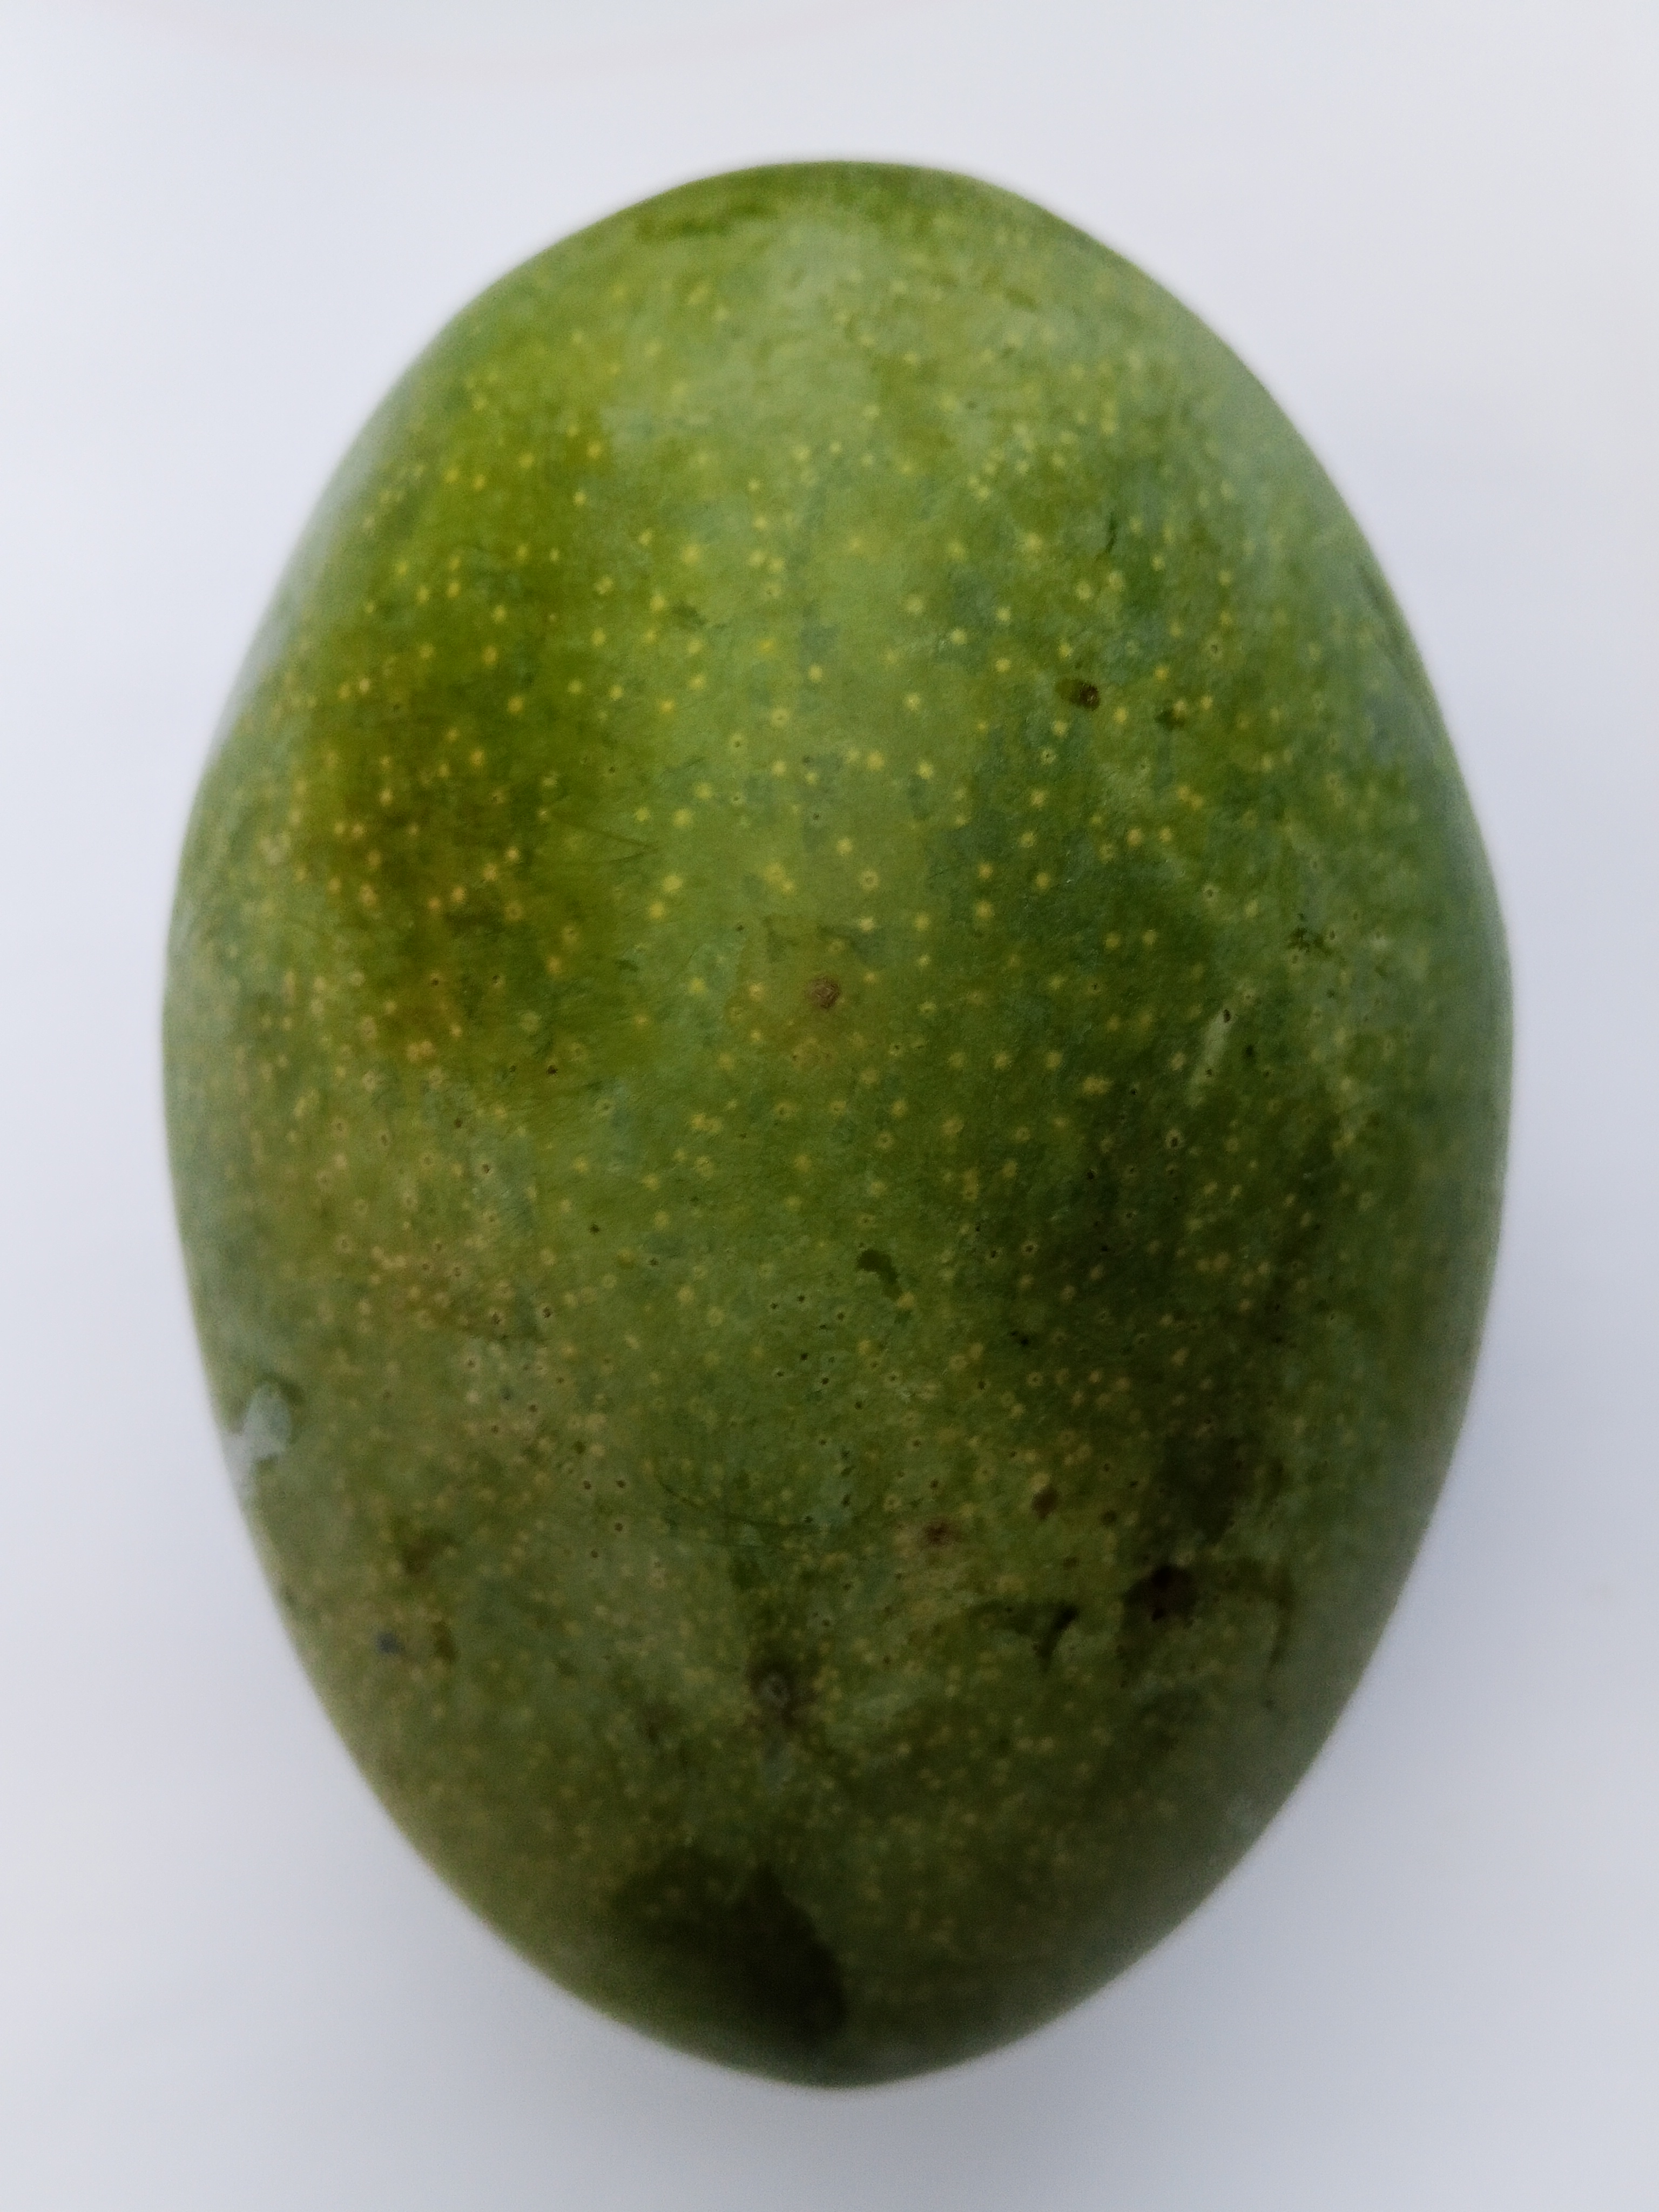
Mango variety: Bari 4